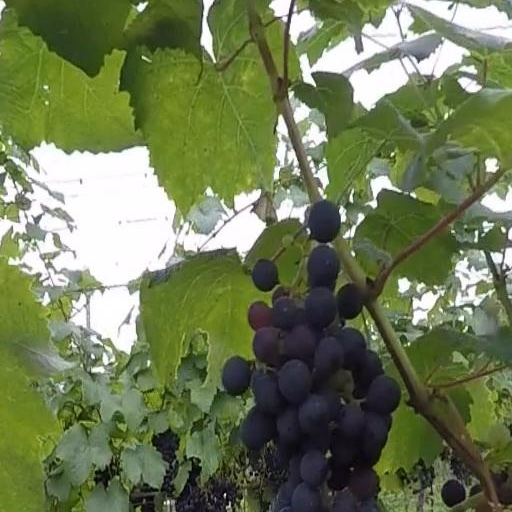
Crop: grape